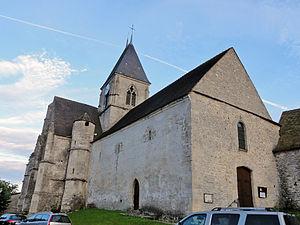
Église Saint-Denis de Chérence, Val-d'Oise, France.
Cette liste recense les monuments historiques du département du Val-d'Oise, en France.
L'église Saint-Denis est une église catholique située à Chérence, en France. Elle possède une nef romane parmi les plus anciennes du Vexin français, qui a toutefois perdu presque tout son intérêt archéologique du fait des remaniements successifs. C'est surtout un ensemble harmonieux de neuf travées du XVIᵉ siècle qui fait l'intérêt de l'église Saint-Denis, comportant un transept, un chœur de deux travées et deux chapelles latérales. La progression successive du style flamboyant vers le style Renaissance y est parfaitement visible. L'église est classée monument historique depuis 1962.
Chérence est une commune française située dans le département du Val-d'Oise, en région Île-de-France.